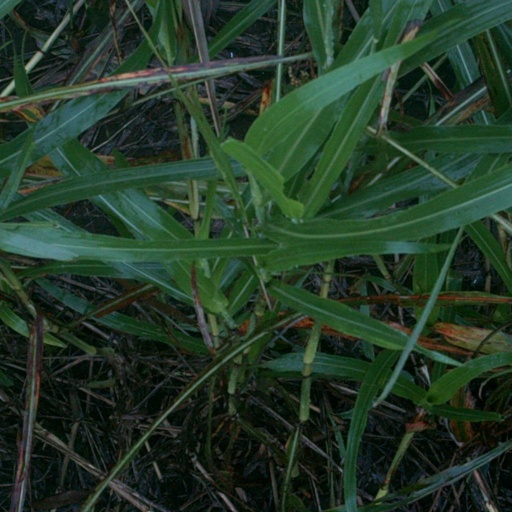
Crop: sorghum